Threshold (Star Trek: Voyager)

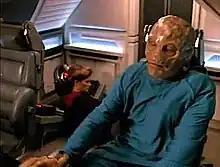
A mutated Paris kidnaps Janeway in the warp 10 shuttle

"Threshold" is the 31st episode of American science fiction television series "" and the 15th episode in its . It first aired on UPN on January 29, 1996.